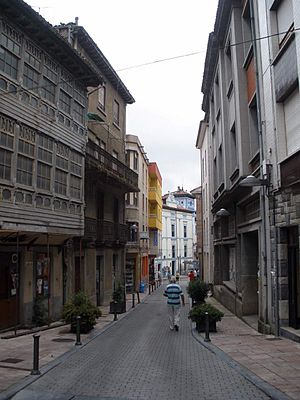
Grado (Asturien)
Gågade i centrum af byen.
Grado er en kommune i fyrstendømmet Asturien. Mod nord grænser den til Candamo og Las Regueras, mod syd til Teverga og Yernes y Tameza, mod vest til Belmonte de Miranda og Salas og mod øst til Proaza, Santo Adriano og Oviedo. Kommunens hovedby er Grado.